Albert Edward Winship

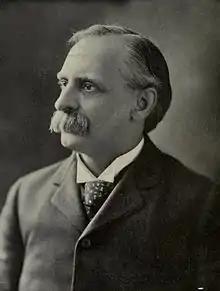
A. E. Winship

Albert Edward Winship (February 24, 1845 – February 16, 1933) was a pioneering American educator and educational journalist.